Henry Floyd Gamble

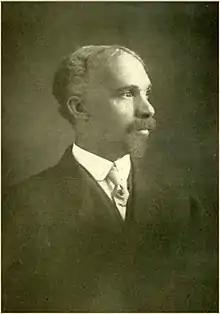
Dr. Henry Floyd Gamble

Henry Floyd Gamble (16 January 1862 – 7 September 1932) was an African-American surgeon, obstetrician, physician and president of the National Medical Association from 1911 to 1912.